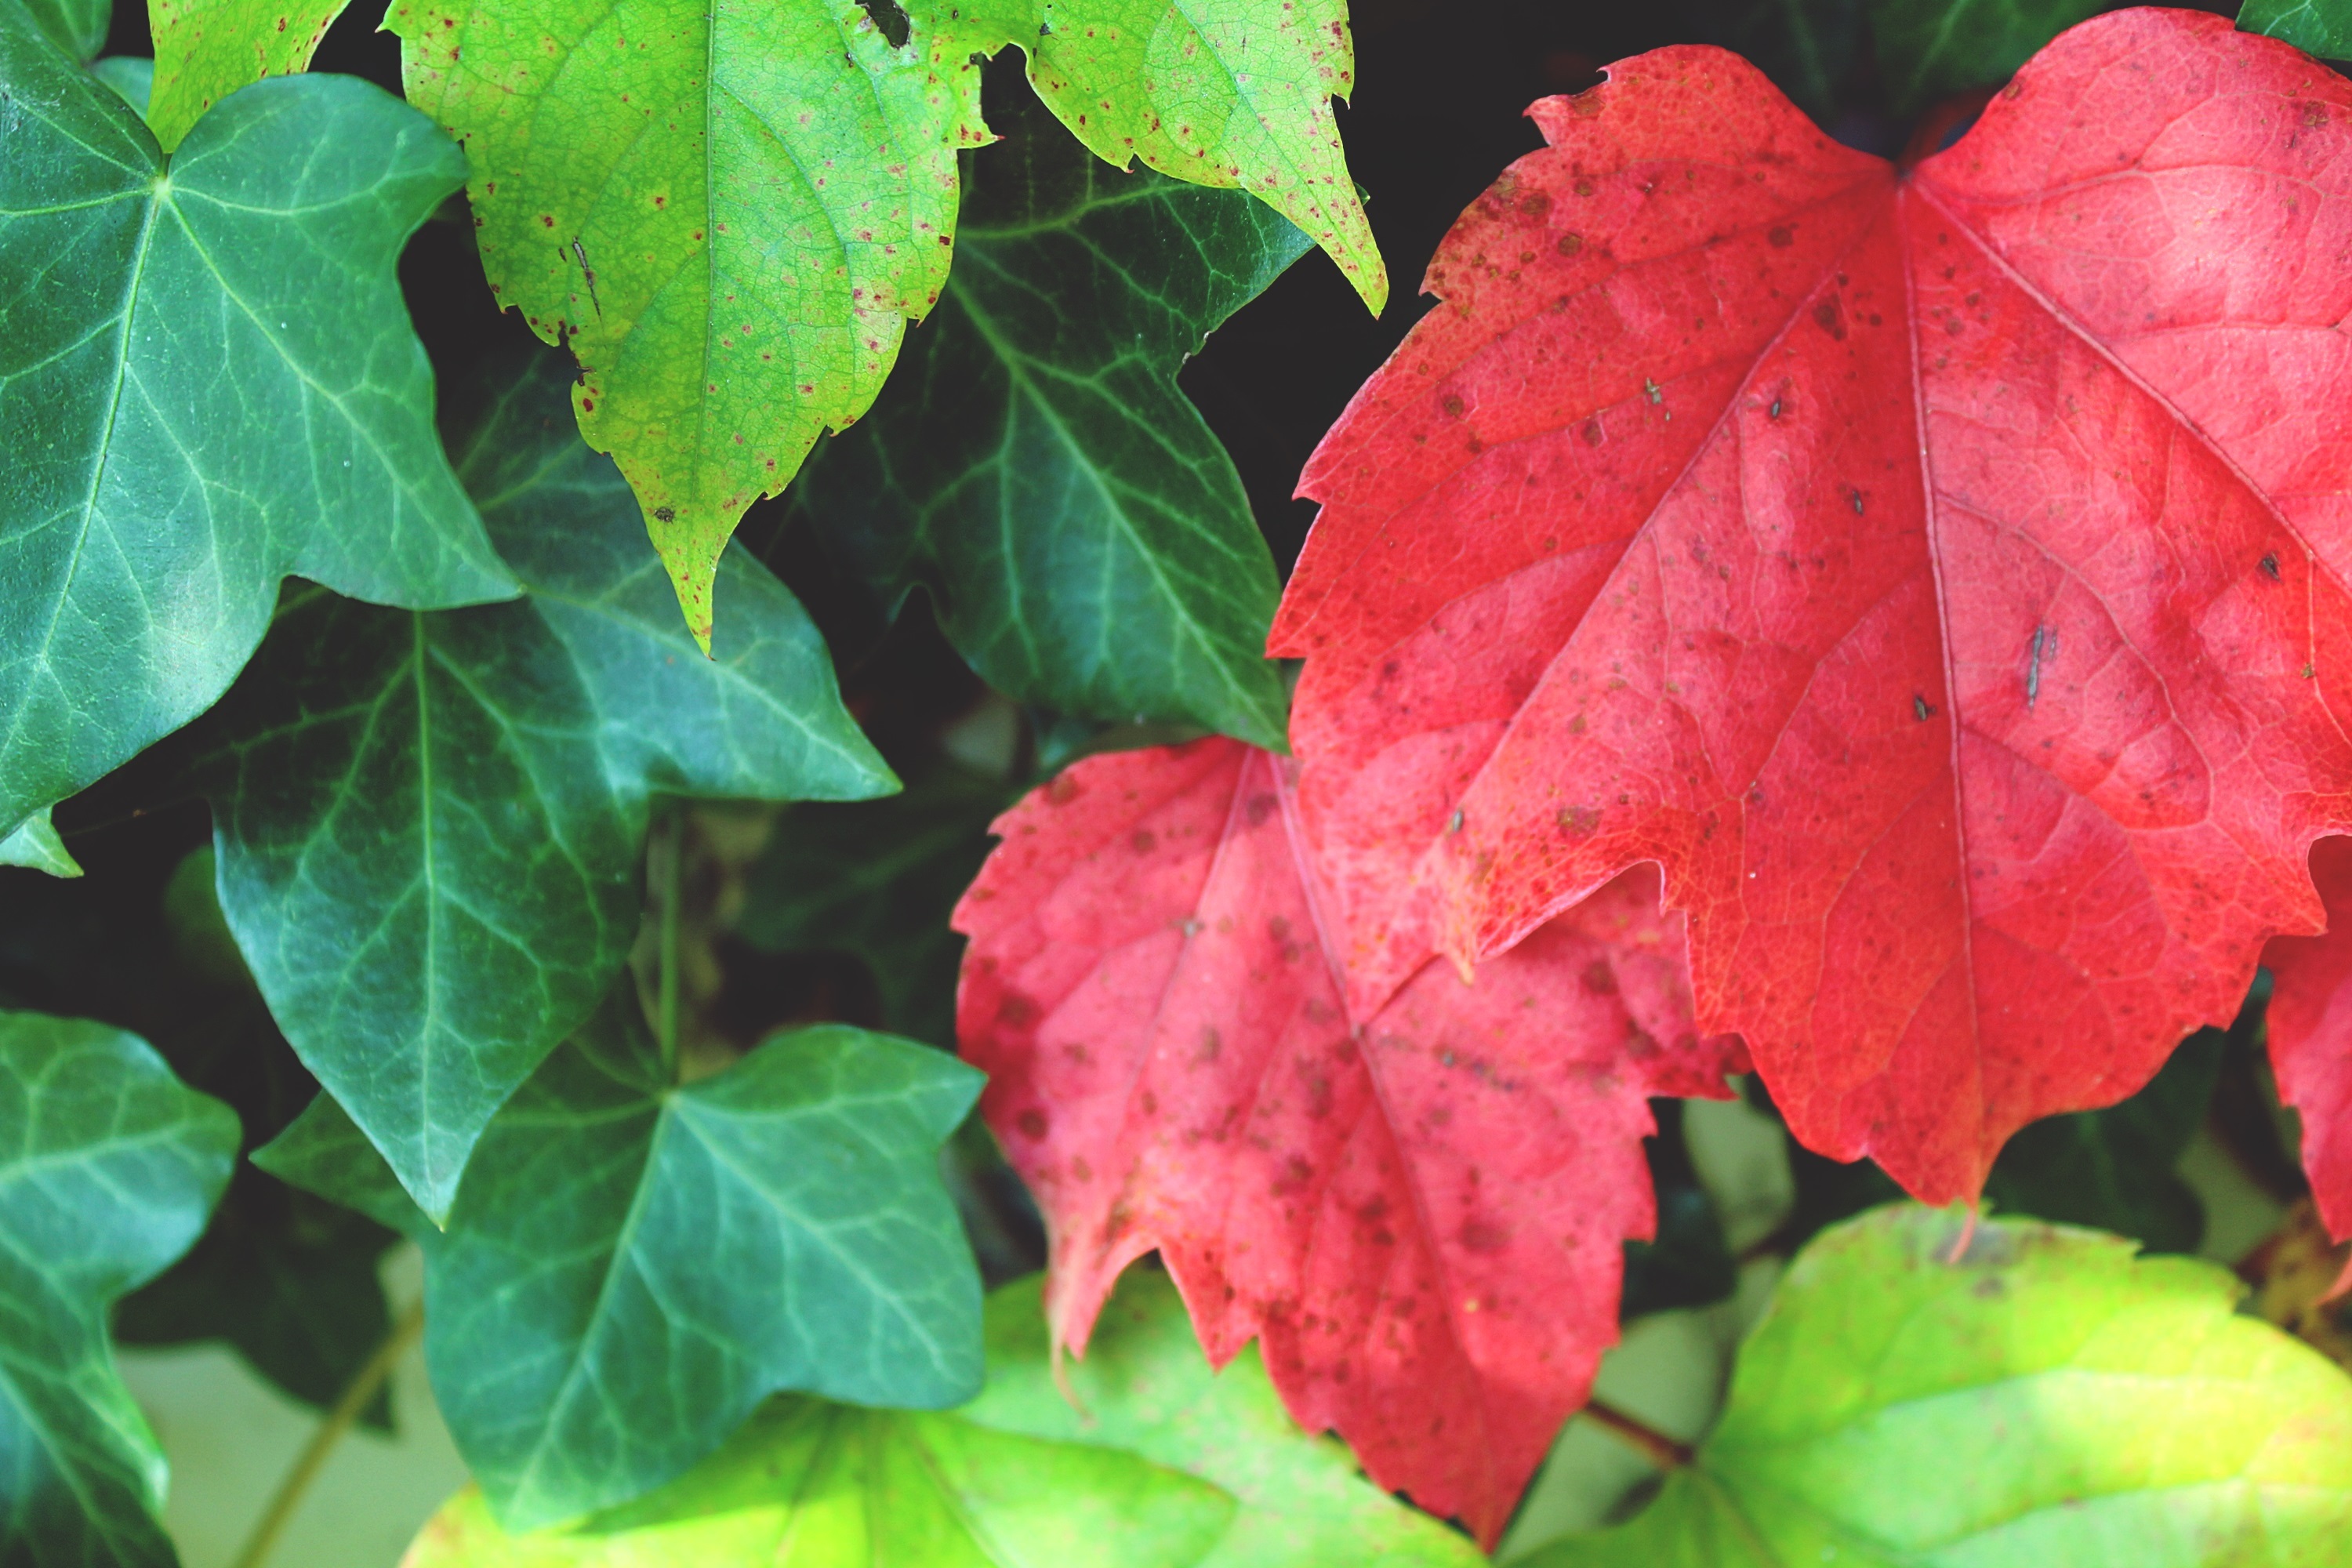
tree, nature, plant, sun, leaf, flower, wall, green, red, color, autumn, climber, colorful, garden, close, flora, leaves, shrub, bright, red leaf, fall foliage, flowering plant, rank growths, leaf veins, whip vine, annual plant, woody plant, land plant